Conquest of New France

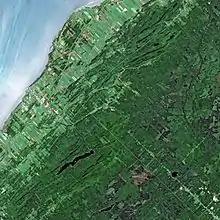
Satellite view of the St. Lawrence River and surrounding farmland. Rather than reorganise the properties of New France to a more traditional British set-up, the British adopted the seigneurial system of New France.

The continued use of French structures ran deeper than this flavour of authoritarianism: it also included a spatial and symbolic dimension. Rather than reorganise the division of property into the traditional English township, the British made do with the existing organisation of land. The continued use of the French-Canadian parish as the basis of the administrative spatial conception of the colony's territory illustrates British adaptation to existing modes of land-ownership instead of imposing their own. Spatiality and political symbolism were also integral to the decision to continue using previously French of power. So, for example, the Chateau St-Louis, the Jesuit college and the Recollet church preserved their administrative functions under British rule. This was particularly disconcerting for British civilians who found themselves being tried in Catholic buildings.